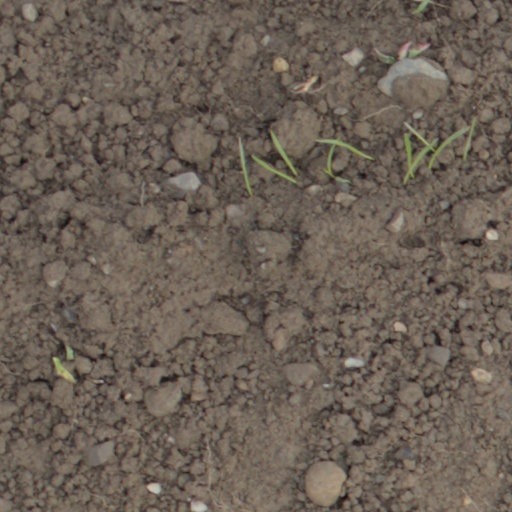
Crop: wheat